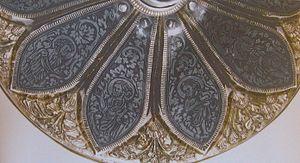
Le trésor d'Hugo d'Oignies est un ensemble de chefs-d'œuvre principalement d'orfèvrerie créé au XIIIᵉ siècle par l'atelier d'Hugo d'Oignies et conservé au Musée Provincial des Arts ancien du namurois - Trésor d'Oignies à Namur.